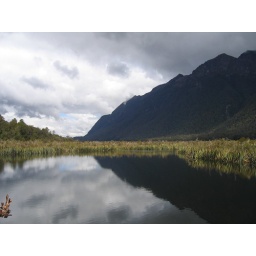
Mountain in mirror lake